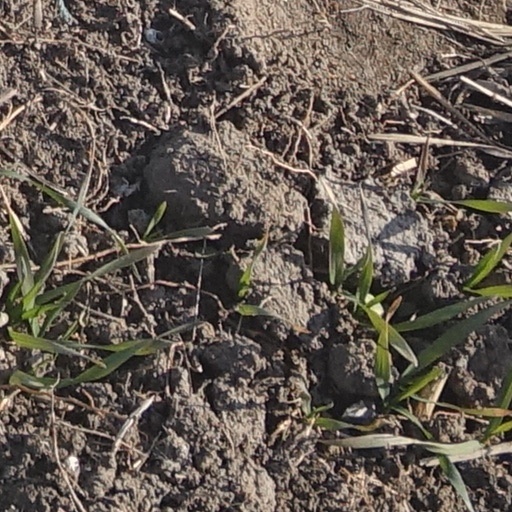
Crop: wheat